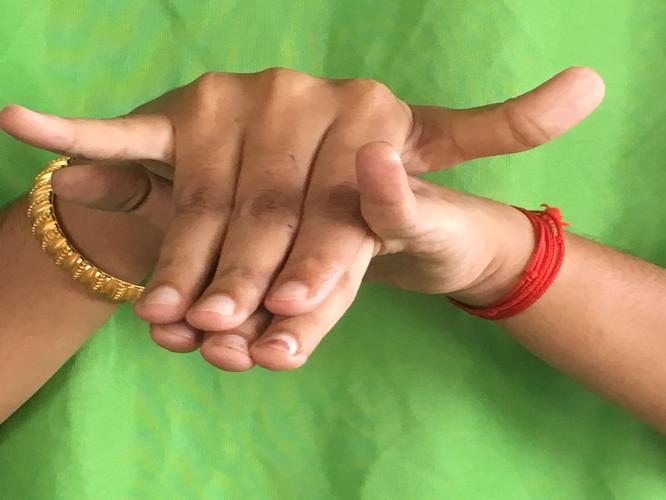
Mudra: Varaha
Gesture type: double_hand